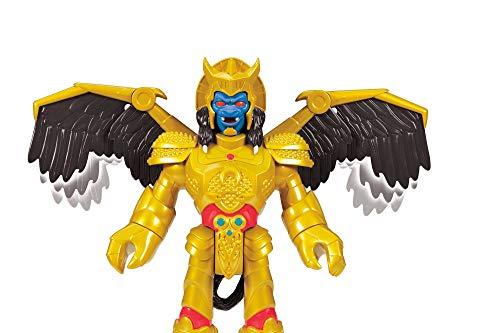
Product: Fisher-Price Imaginext Power Rangers Goldar and Rita
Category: Toys & Games | Toy Figures & Playsets
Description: Add other Imaginext Power Rangers toys for more action and adventure Each sold separately.
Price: $19.99
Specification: ProductDimensions:12.5x5.2x11inches|ItemWeight:1.71pounds|ShippingWeight:1.72pounds(Viewshippingratesandpolicies)|DomesticShipping:ItemcanbeshippedwithinU.S.|InternationalShipping:ThisitemcanbeshippedtoselectcountriesoutsideoftheU.S.LearnMore|ASIN:B00SYII0ZC|Itemmodelnumber:CJP65|Manufacturerrecommendedage:36months-8years